Fate/kaleid liner Prisma Illya: Vow in the Snow

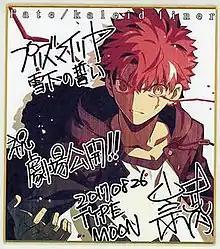
In promoting "Vow in the Snow", Takashi Takeuchi drew his take on Hiroshi Hiroyama's Shirou Emiya.

The film was first announced on September 21, 2016 when the finale of the anime's fourth season, "Fate/kaleid liner Prisma Illya 3rei" aired; this was confirmed by the episode's end title card. On February 10, 2017, the anime's Twitter account confirmed its title as . To promote the film, Takashi Takeuchi, the original artist from the visual novel "Fate/stay night", created a poster of Hiroyama's take on Shirou, which was given to viewers in Japan. Hiroyama responded to this promotion enthusiastically.